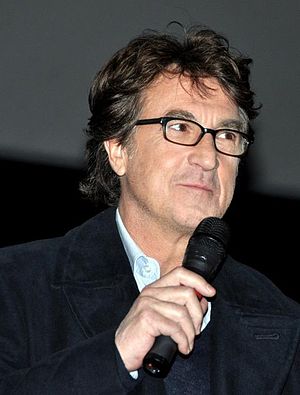
François Cluzet
François Cluzet i 2013
François Cluzet er en fransk skuespiller, som er mest kendt uden for Frankrig for hovedrollen i filmen De urørlige, hvor han spillede den stenrige Philippe.